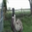
Label: bird